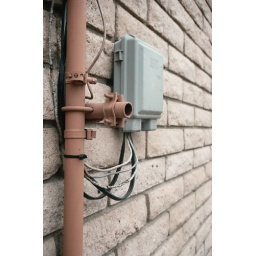
pole in wall